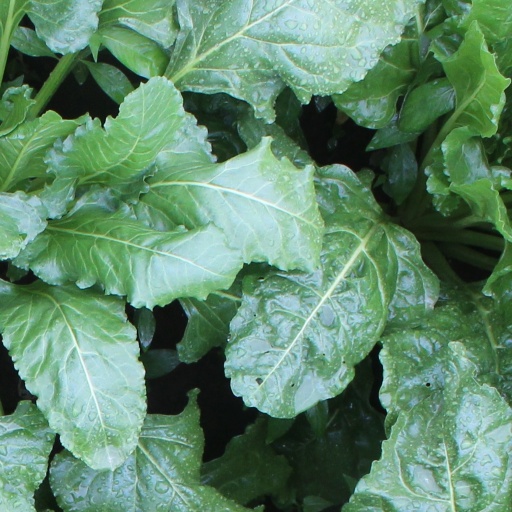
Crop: sugar beet